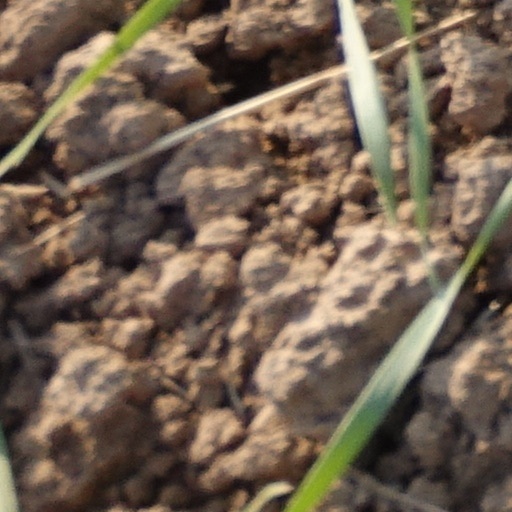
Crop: wheat